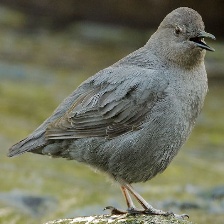
Species: AMERICAN DIPPER
Scientific name: CINCLUS MEXICANUS